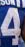
Number: 4